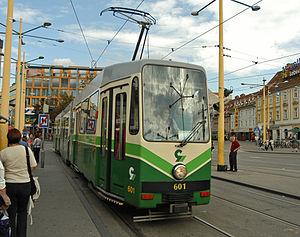
Le Tramway de Graz compte 9 lignes desservant la ville de Graz en Autriche.